Union City, New Jersey

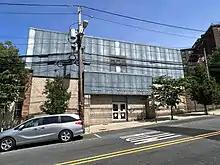
The city's Board of Education building

, the city had a total of of roadways, of which were maintained by the municipality, by Hudson County and by the New Jersey Department of Transportation and by the New Jersey Turnpike Authority.